Sexually transmitted infection

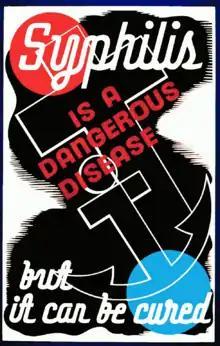
"Syphilis is a dangerous disease, but it can be cured". Poster encouraging treatment. Published between 1936 and 1938.

Until the 1990s, STIs were commonly known as "venereal diseases", an antiquated euphemism derived from the Latin , being the adjectival form of Venus, the Roman goddess of love. However, in the post-classical education era the euphemistic effect was entirely lost, and the common abbreviation "VD" held only negative connotations. Other former euphemisms for STIs include "blood diseases" and "social diseases". The present euphemism is in the use of the initials "STI" rather than in the words they represent. The World Health Organization (WHO) has recommended the more inclusive term "sexually transmitted infection" since 1999. Public health officials originally introduced the term "sexually transmitted infection", which clinicians are increasingly using alongside the term "sexually transmitted disease" in order to distinguish it from the former.